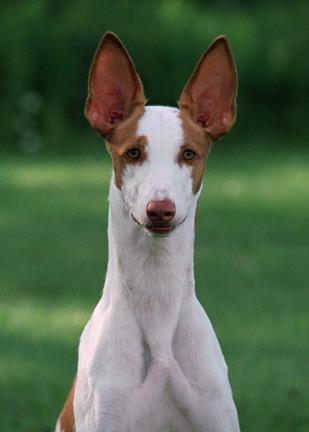
Ibizan_hound